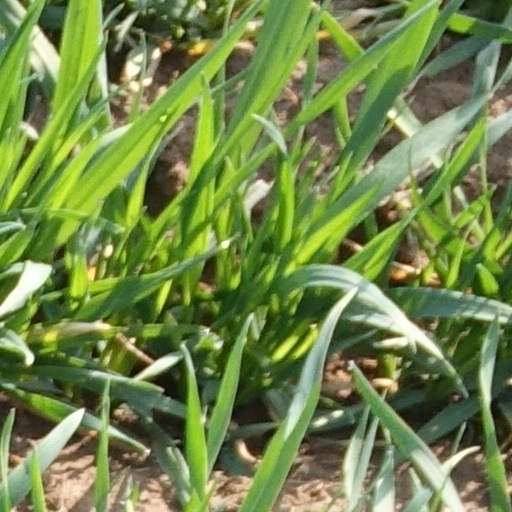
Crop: wheat